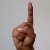
The image shows a hand gesture representing the letter 'D' in Indian Sign Language.